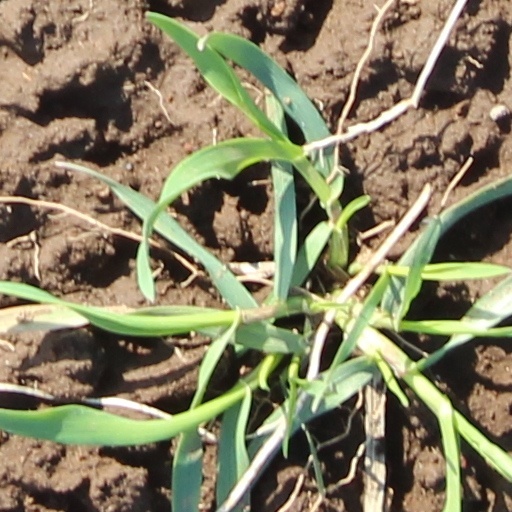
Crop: wheat